Epiphany (holiday)

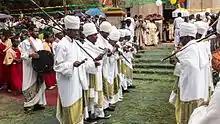
Orthodox priests dancing during the celebration of Timkat

In the Ethiopian Orthodox Church, the feast is known as "Timkat" and is celebrated on the day that the Gregorian calendar calls January 19, but on January 20 in years when Enkutatash in the Ethiopian calendar falls on Gregorian September 12 (i.e. when the following February in the Gregorian calendar will have 29 days). The celebration of this feast features blessing of water and solemn processions with the sacred tabot. A priest carries this to a body of water where it stays overnight, with the Metsehafe Qeddassie celebrated in the early morning. Later in the morning, the water is blessed to the accompaniment of the reading of the four Gospel accounts of the baptism of Jesus in the Jordan and the people are sprinkled with or go into the water. The tabot returns in procession to the church.